Demographics of Mexico

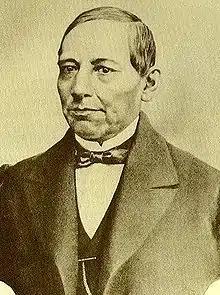
President Benito Juarez was of Zapotec ancestry. He became the first Amerindian president in the Americas.

Although Mexico is an ethnically diverse country, for most of the 20th century and early 21st century the Mexican government has not conducted surveys regarding the ethnic origin of the population, except for indigenous peoples. However, recently the Mexican National Institute of Statistics and Geography has begun conducting surveys to quantify the percentage of Afro-descendant Mexicans, as well as Euro-descendant Mexicans living in the country. However, the results of surveys on the population of Euro-descendants has never been published.